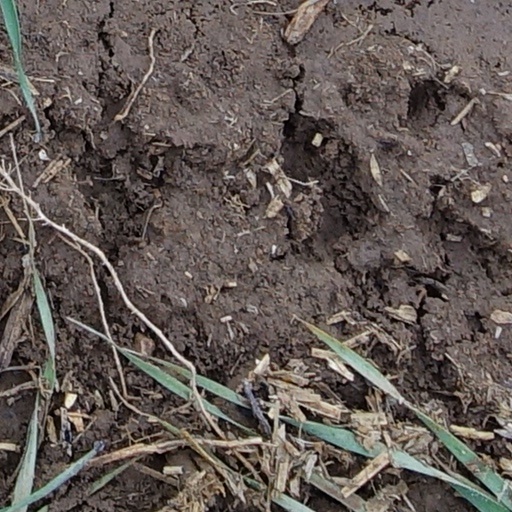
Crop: wheat